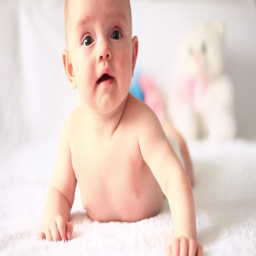
happy baby rolling on the bed